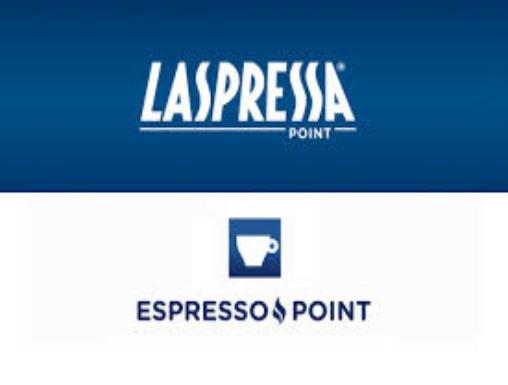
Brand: LAVAZZA
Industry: Food